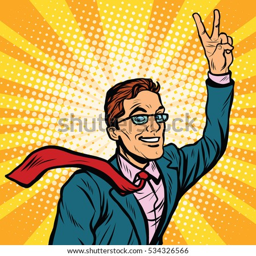
successful retro businessman a gesture of victory , pop art illustration